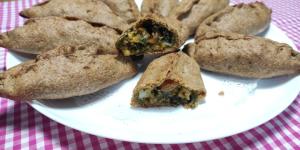
cocarrois